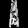
Label: Dress